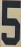
Number: 5